John Hersey

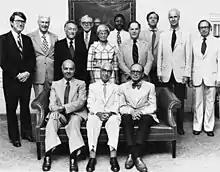
Hersey (standing, second from right) among members and staff of the Commission on New Technological Uses of Copyrighted Works, 1978

For 18 years Hersey taught two writing courses, in fiction and non-fiction, to Yale undergraduates. Hersey taught his last class in fiction writing at Yale during 1984. In his individual sessions with undergraduates to discuss their work, the Pulitzer Prize-winning author was sometimes known to write his comments in the margin. After discussing his suggestion with the student, he would take out his pencil and erase the comment. As Master of Pierson College, he hosted his old boss Henry Luce – with whom Hersey had become reconciled after their dispute years prior – when Luce spoke to the college's undergraduates. "Time" founder Luce was a notoriously dull public speaker, and his address to the Pierson undergraduates was no exception. Afterward Luce privately revealed to Hersey for the first time that he and his wife Clare Boothe Luce had taken LSD while supervised by a physician. Hersey later said that he was relieved that Luce had saved that particular revelation for a more private audience.